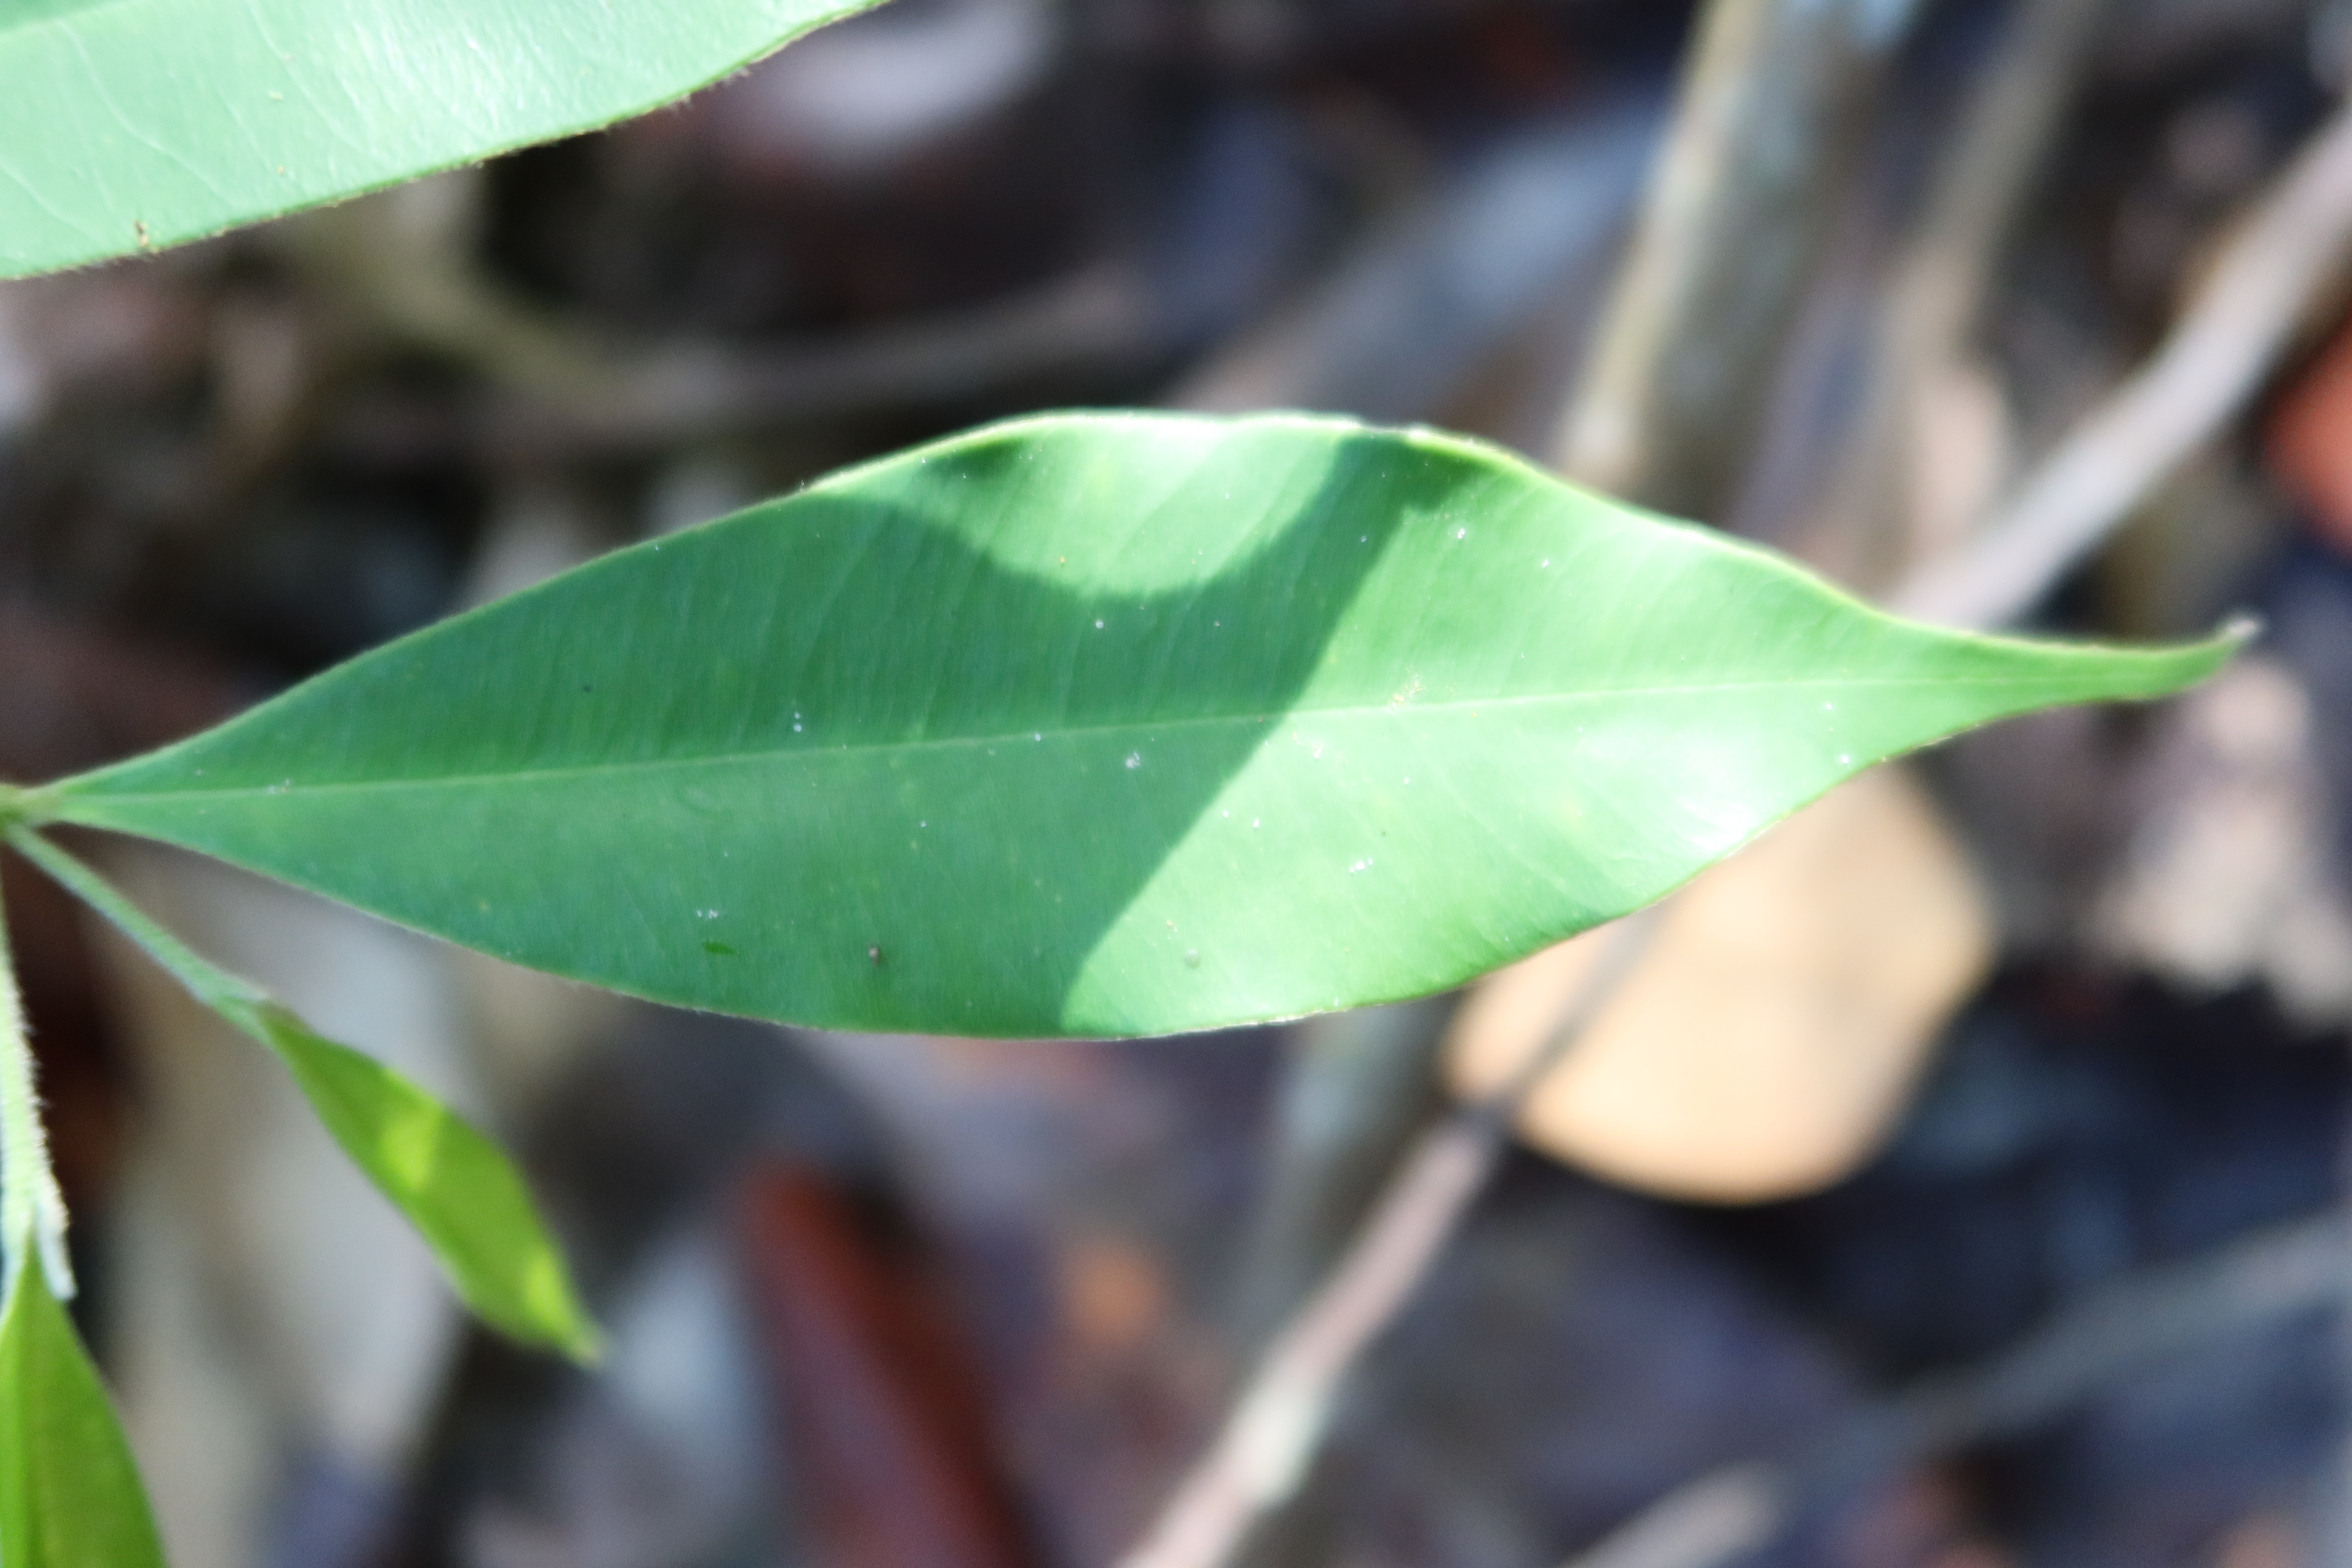
Label: Powdery mildew